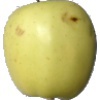
Label: Apple Golden 2